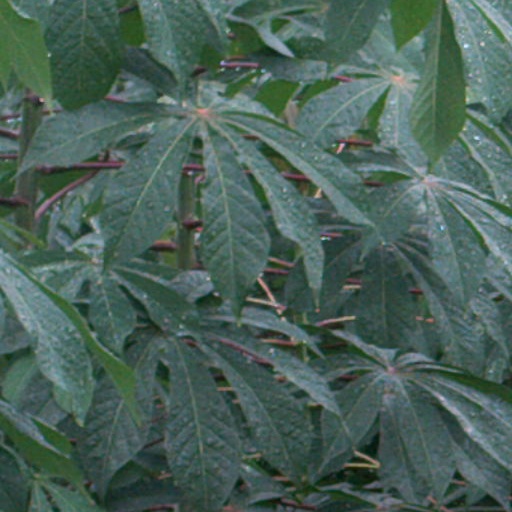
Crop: cassava